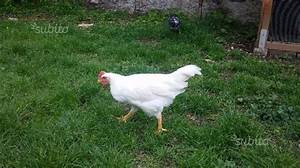
Label: gallina